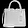
Label: Bag